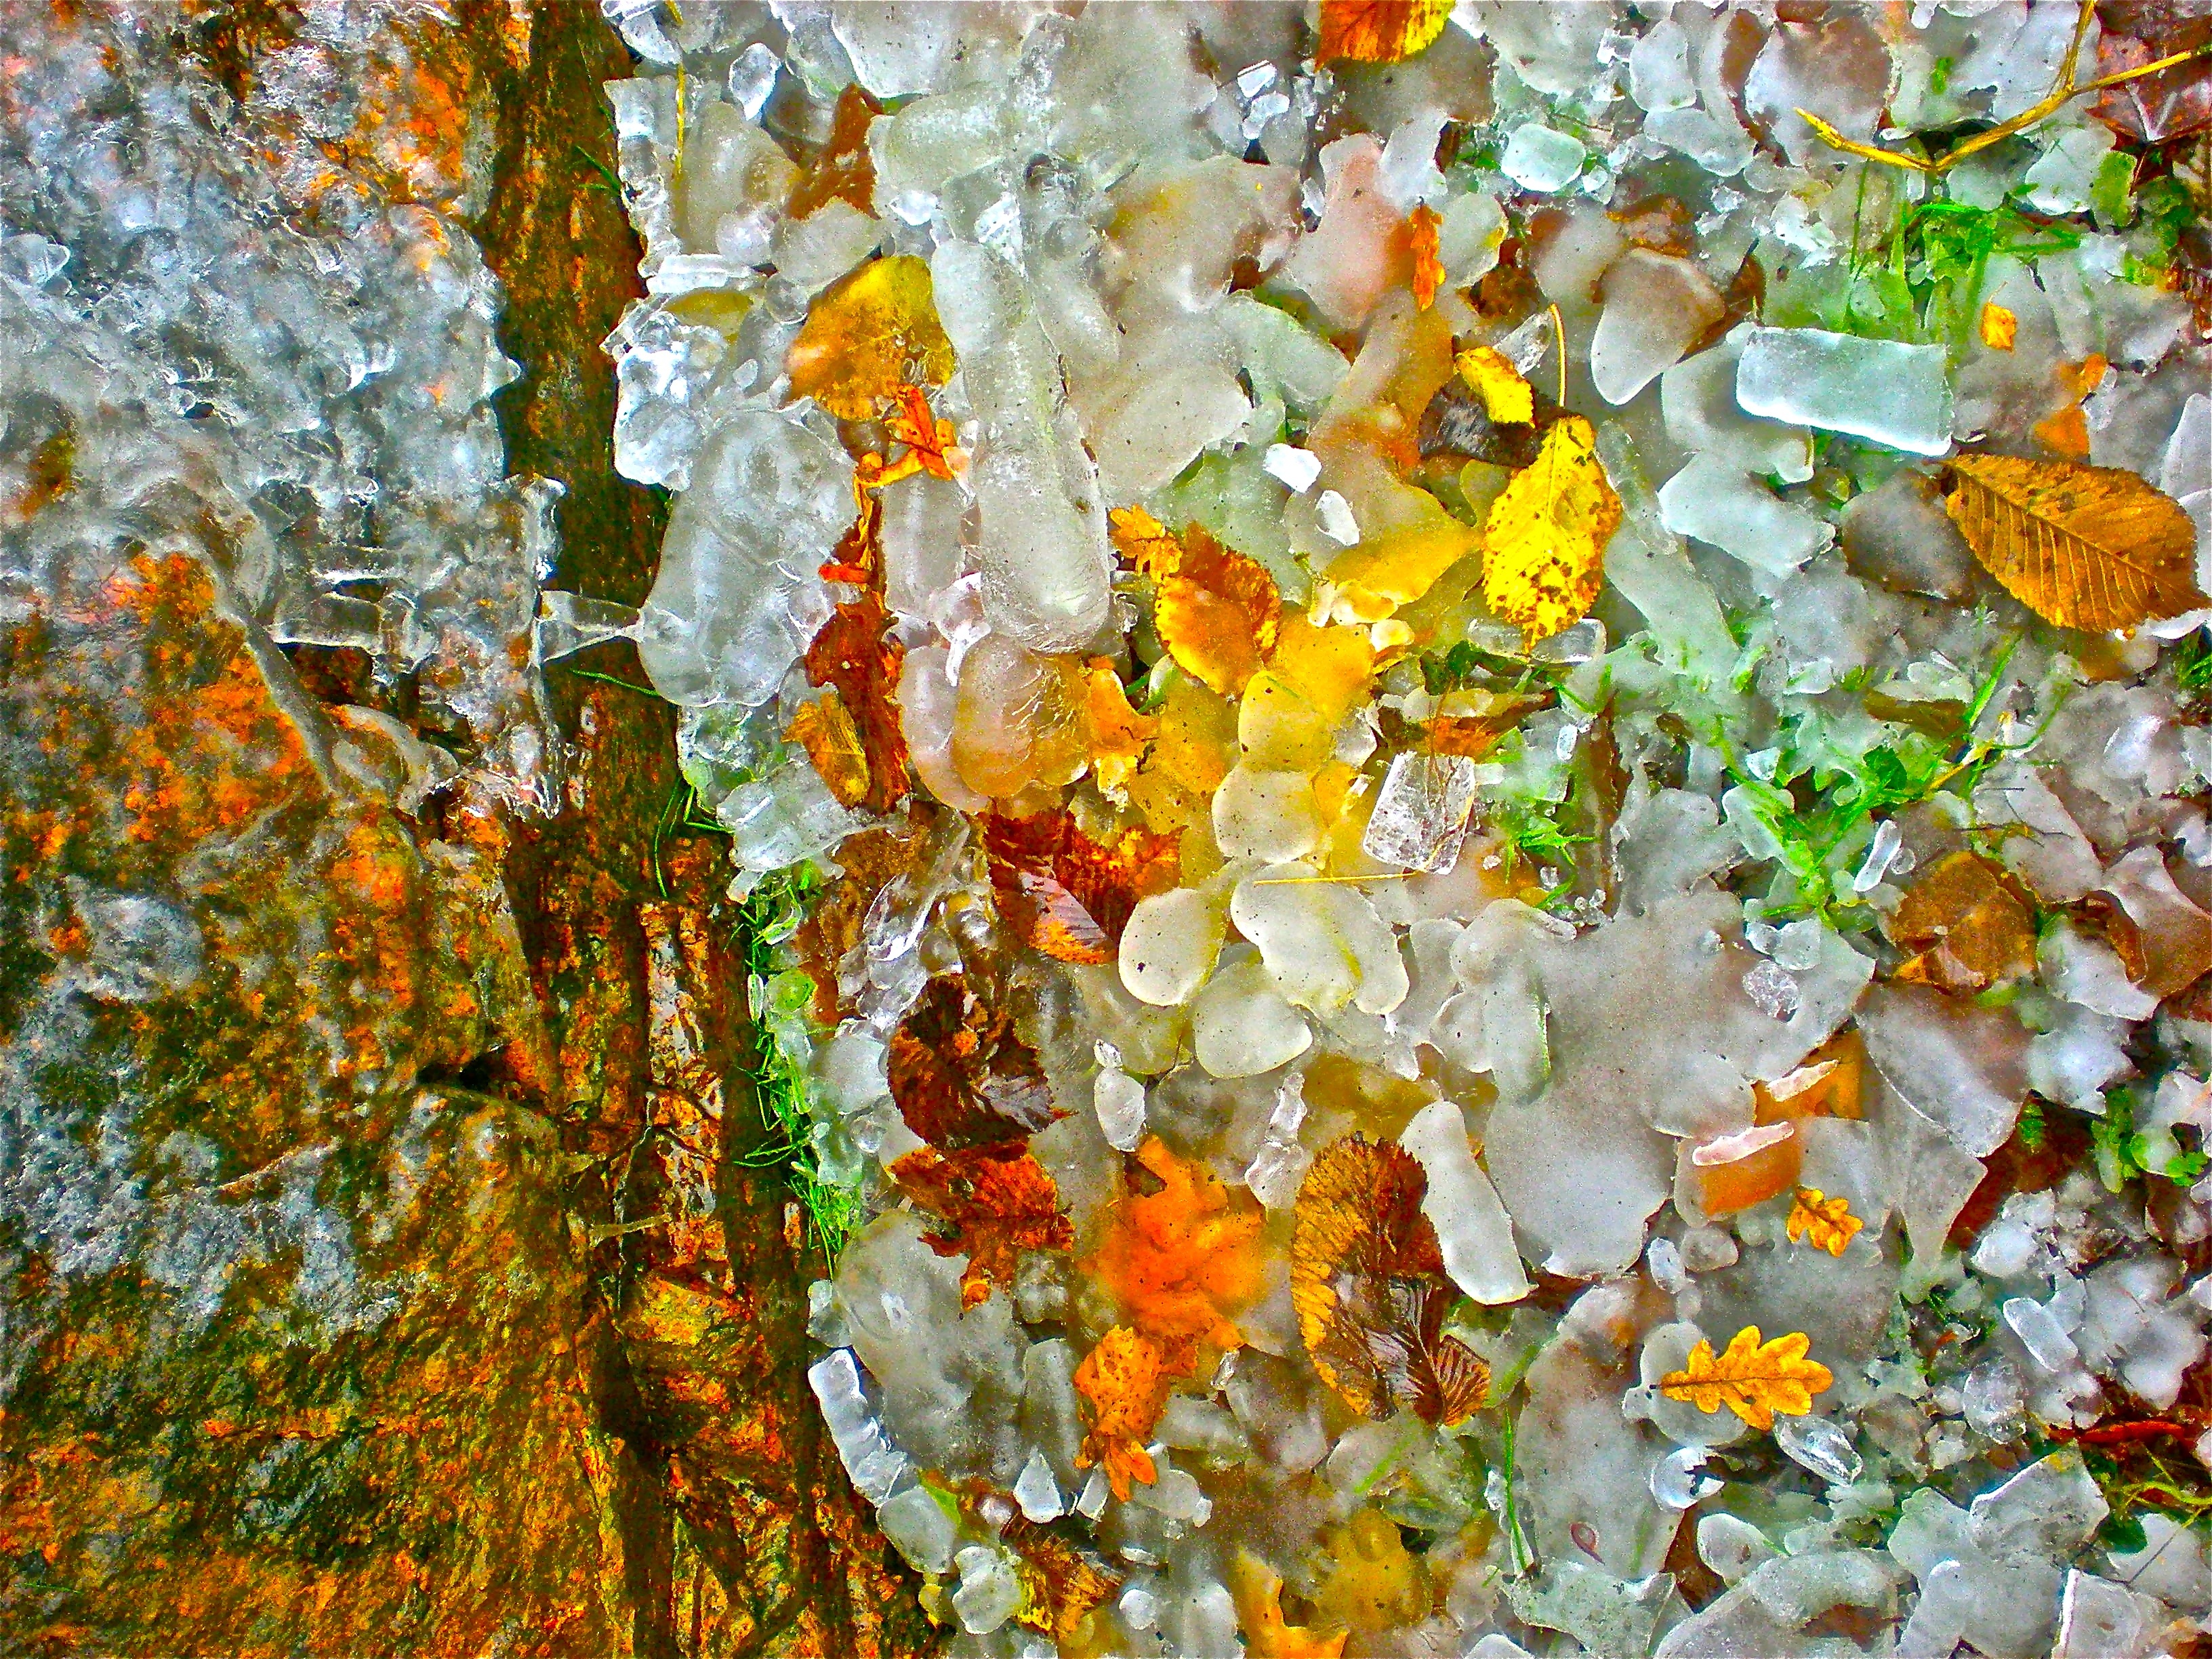
tree, branch, winter, plant, leaf, flower, ice, autumn, yellow, flora, season, frozen leaves, flowering plant, natural art, ice art, land plant